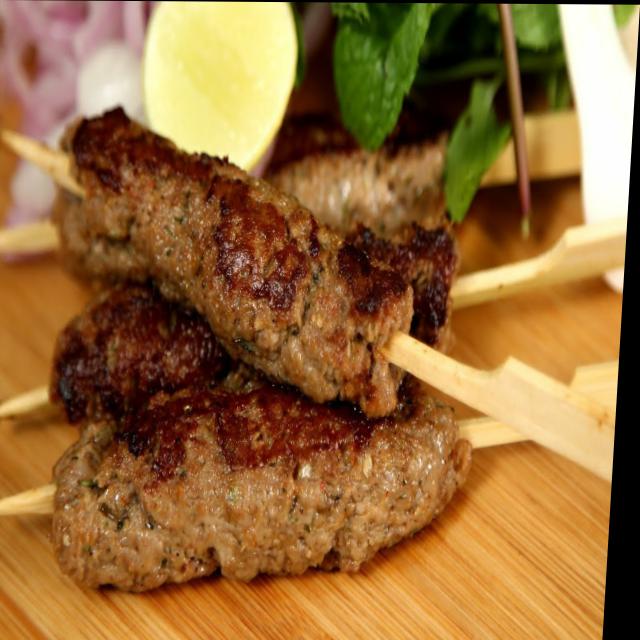
Dish: kebab